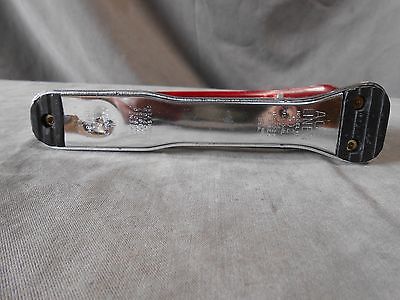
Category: stapler